Ion Țiriac

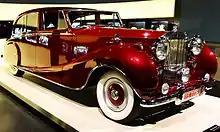
One of two Rolls-Royce Phantom IV owned by Țiriac, part of his car collection.

Shortly after that he switched to tennis as his main sport. With fellow Romanian Ilie Năstase he won the men's doubles in the 1970 French Open and reached the Davis Cup finals several times in the 1970s.